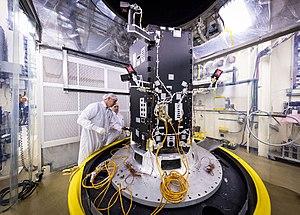
La sonde solaire Parker ou PSP, antérieurement NASA Solar Probe puis Solar Probe Plus, est un observatoire solaire spatial développé par l'agence spatiale américaine, la NASA, dont le lancement a eu lieu le 12 août 2018. Son objectif est d'étudier la couronne solaire, partie extérieure de l'atmosphère du Soleil qui s'étend jusqu'à plusieurs millions de kilomètres de l'astre. L'échauffement de la couronne solaire et l'accélération du vent solaire qui en émane sont deux phénomènes découverts au milieu du XXᵉ siècle qui résultent de processus aujourd'hui mal compris. Pour résoudre ces énigmes, Parker Solar Probe va étudier la région inexplorée de l'espace située à moins de 0,3 unité astronomique du Soleil. Durant la phase de recueil des données qui doit durer de 2018 à 2025, l'observatoire solaire circule sur une orbite de faible inclinaison orbitale dont le périhélie se trouve près du Soleil et l'aphélie se situe au niveau de l'orbite de Vénus. L'assistance gravitationnelle de cette planète est utilisée pour réduire progressivement le périhélie. L'observatoire spatial doit effectuer 24 passages à moins de 0,17 UA dont trois à moins de 0,045 UA.